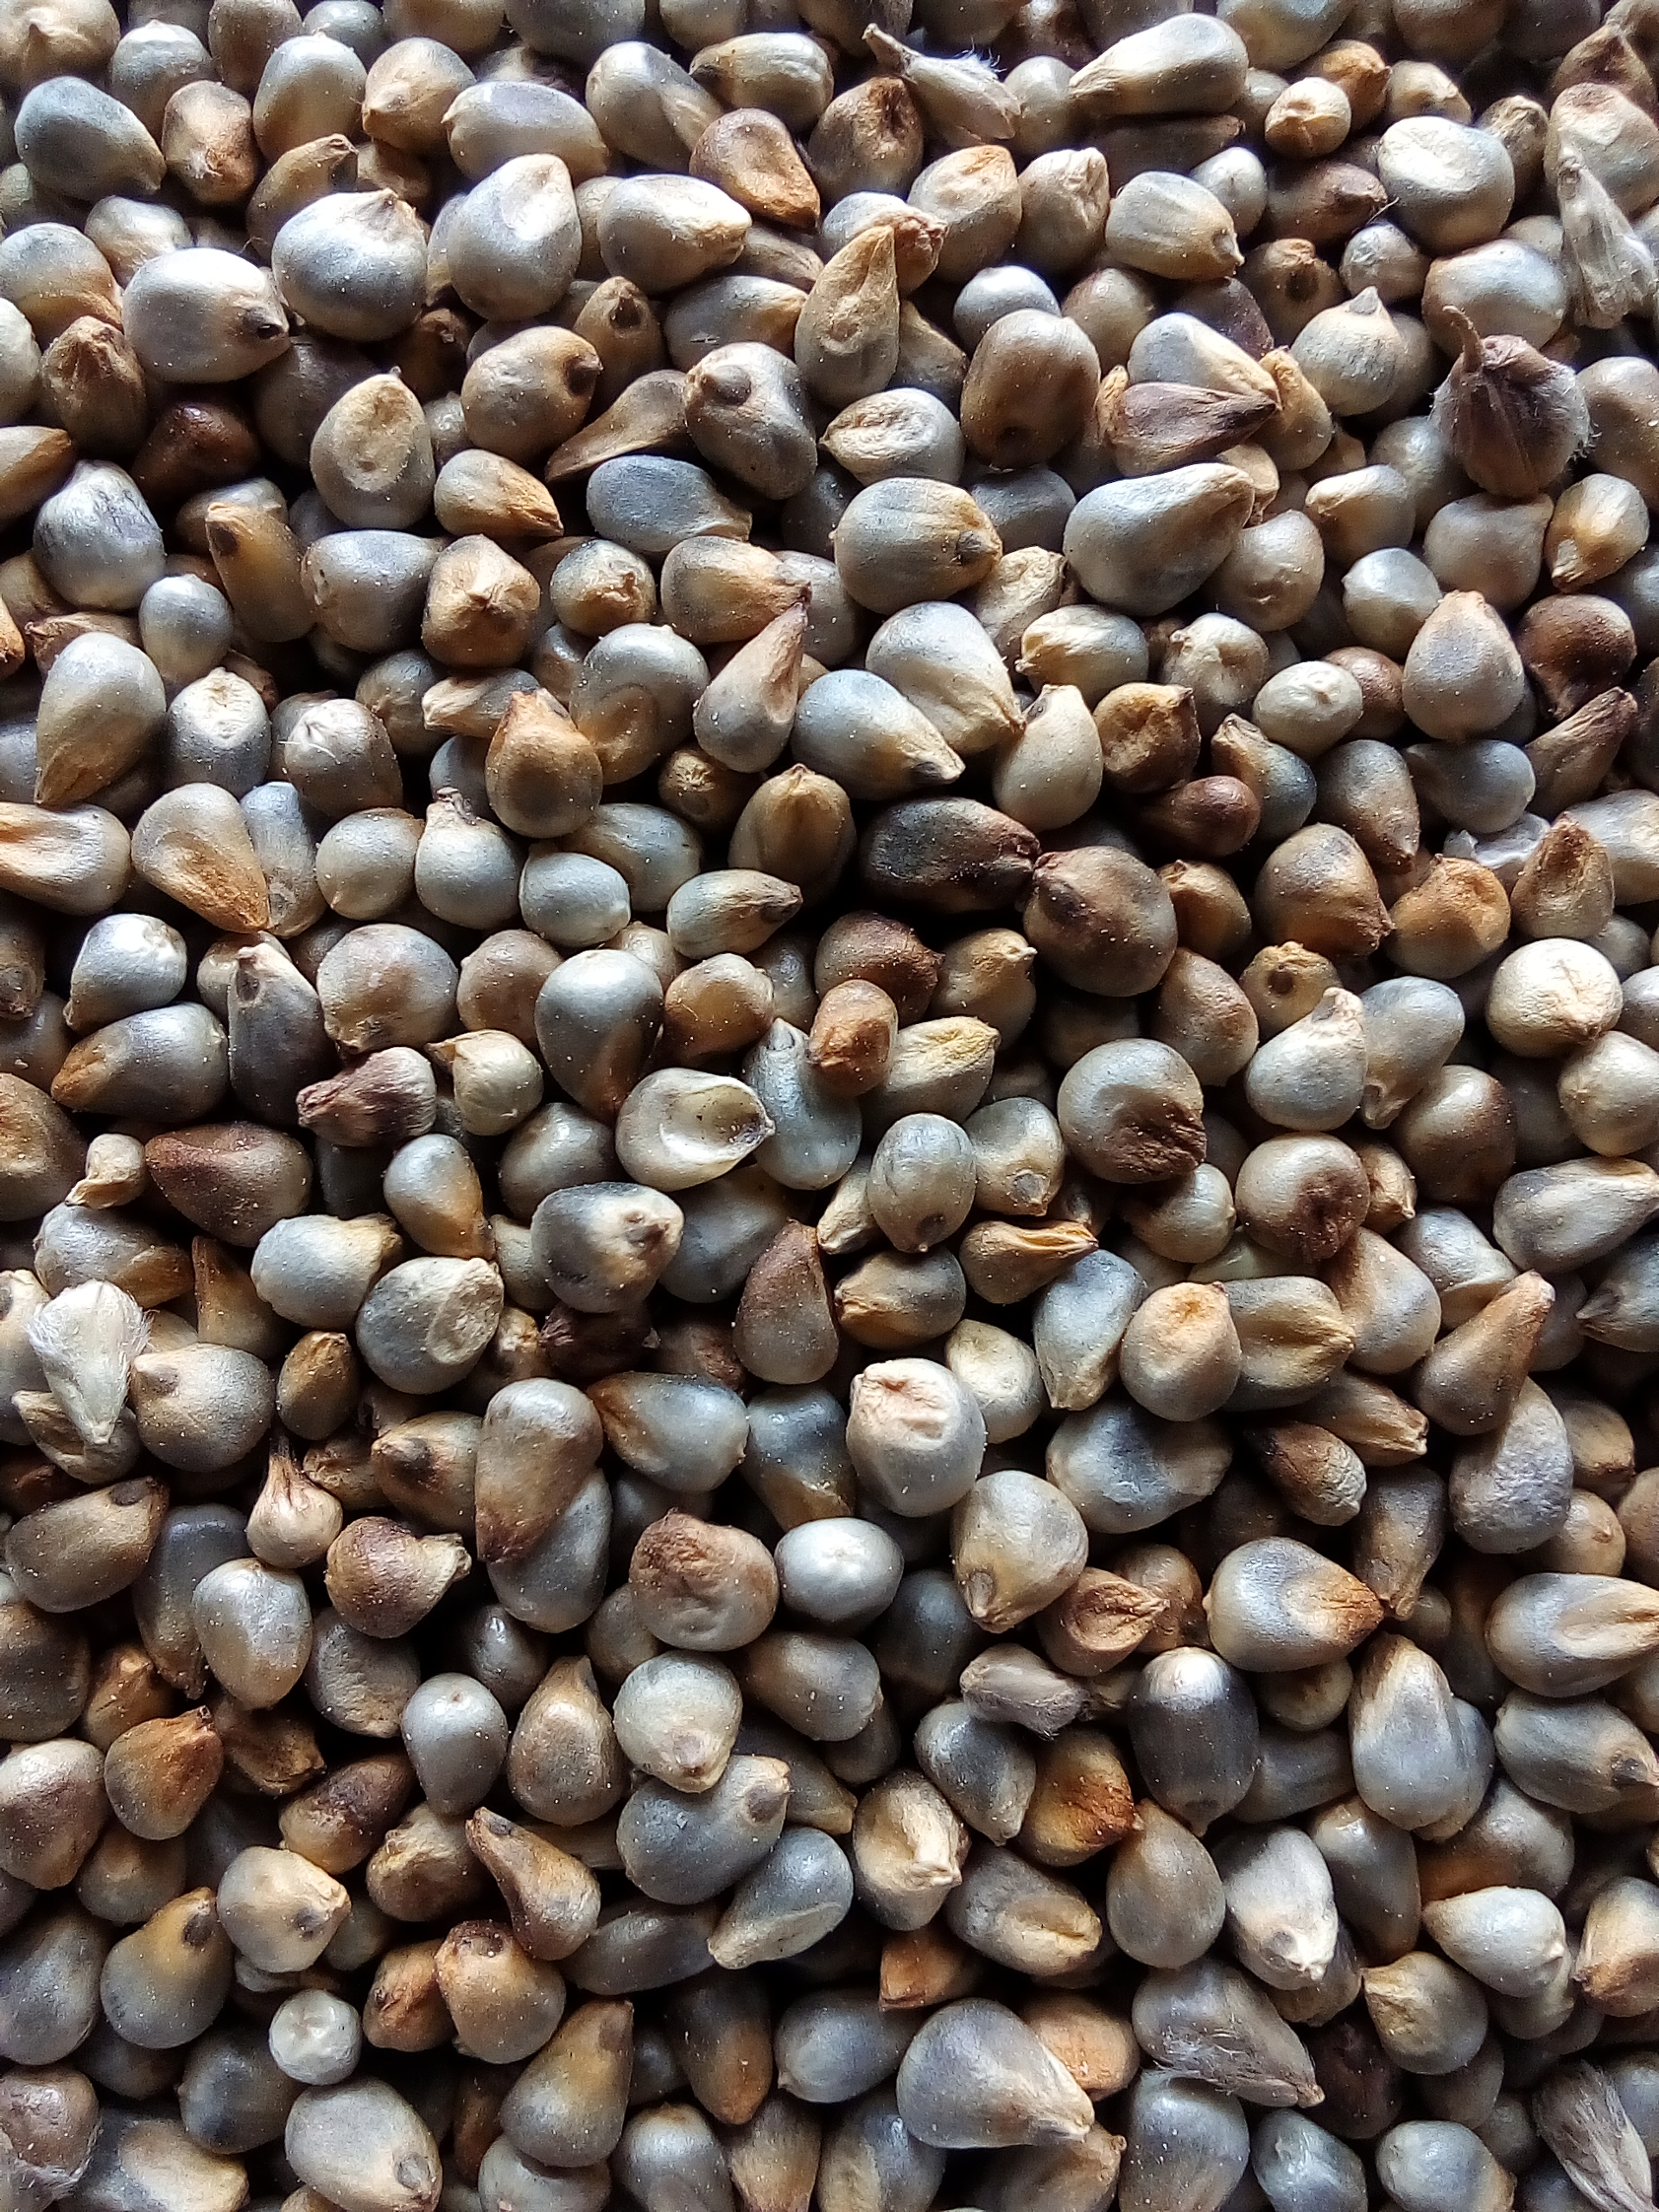
Rice seed variety: Unknown